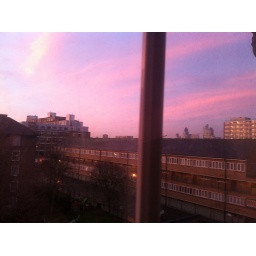
red sky in the morning